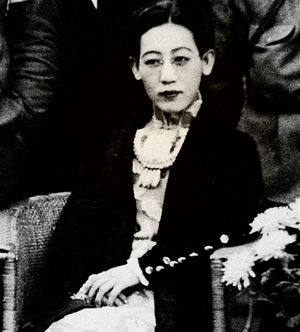
Yoshiko Kawashima
Yoshiko Kawashima, var en kinesisk prinsesse som tjenestegjorde som spion for Japan. Hendes oprindelige navn var Aisin Gioro Xianyu med hædersnavnet Dongzhen 東珍, som betyder "Østens juvel"; hendes kinesiske navn var Jin Bihui.